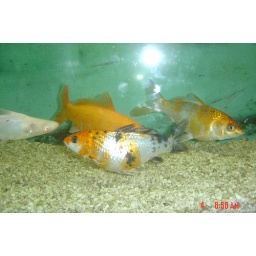
A groop of small fish in a glass house in the Coolege of Agriculture.